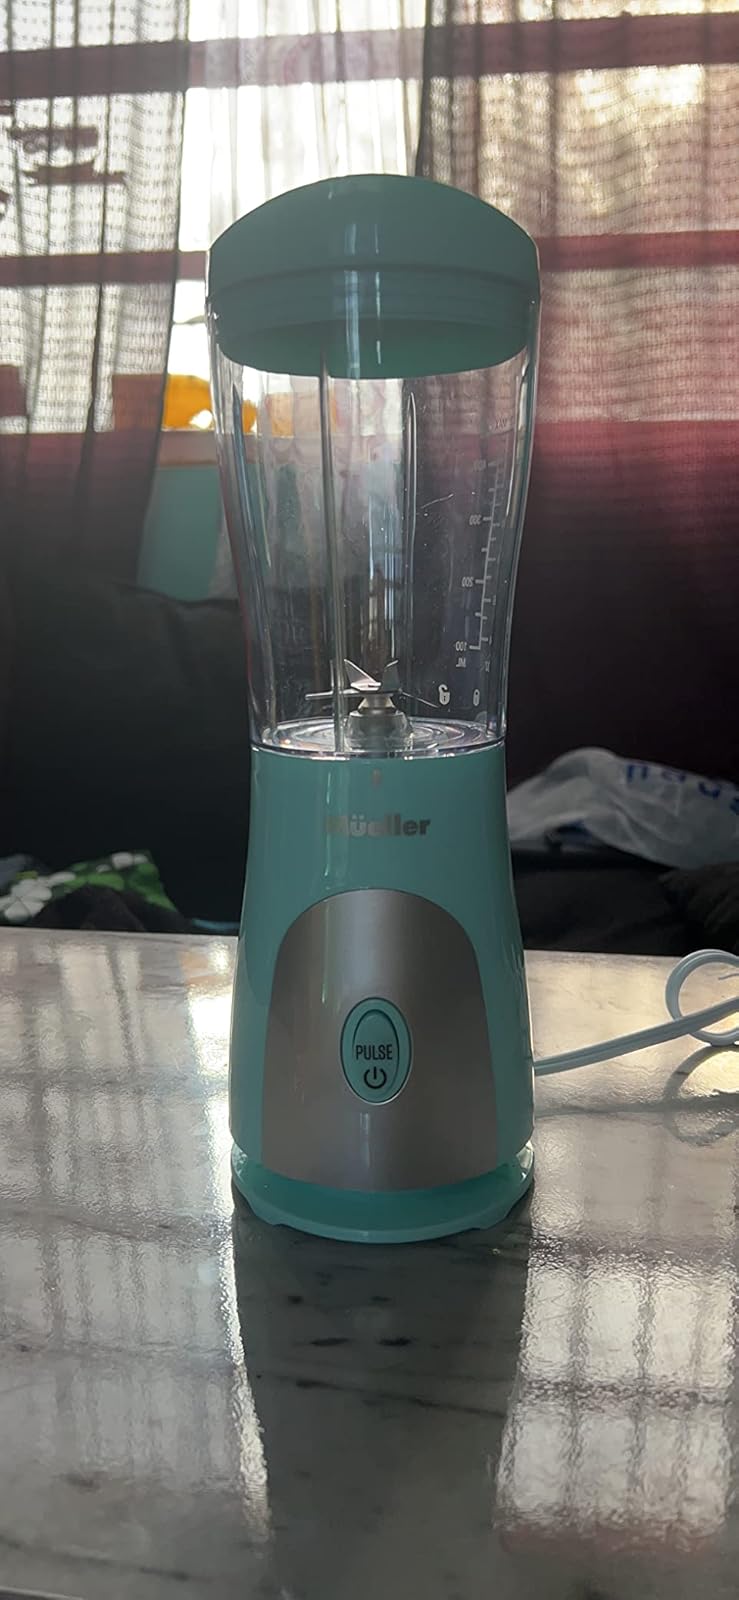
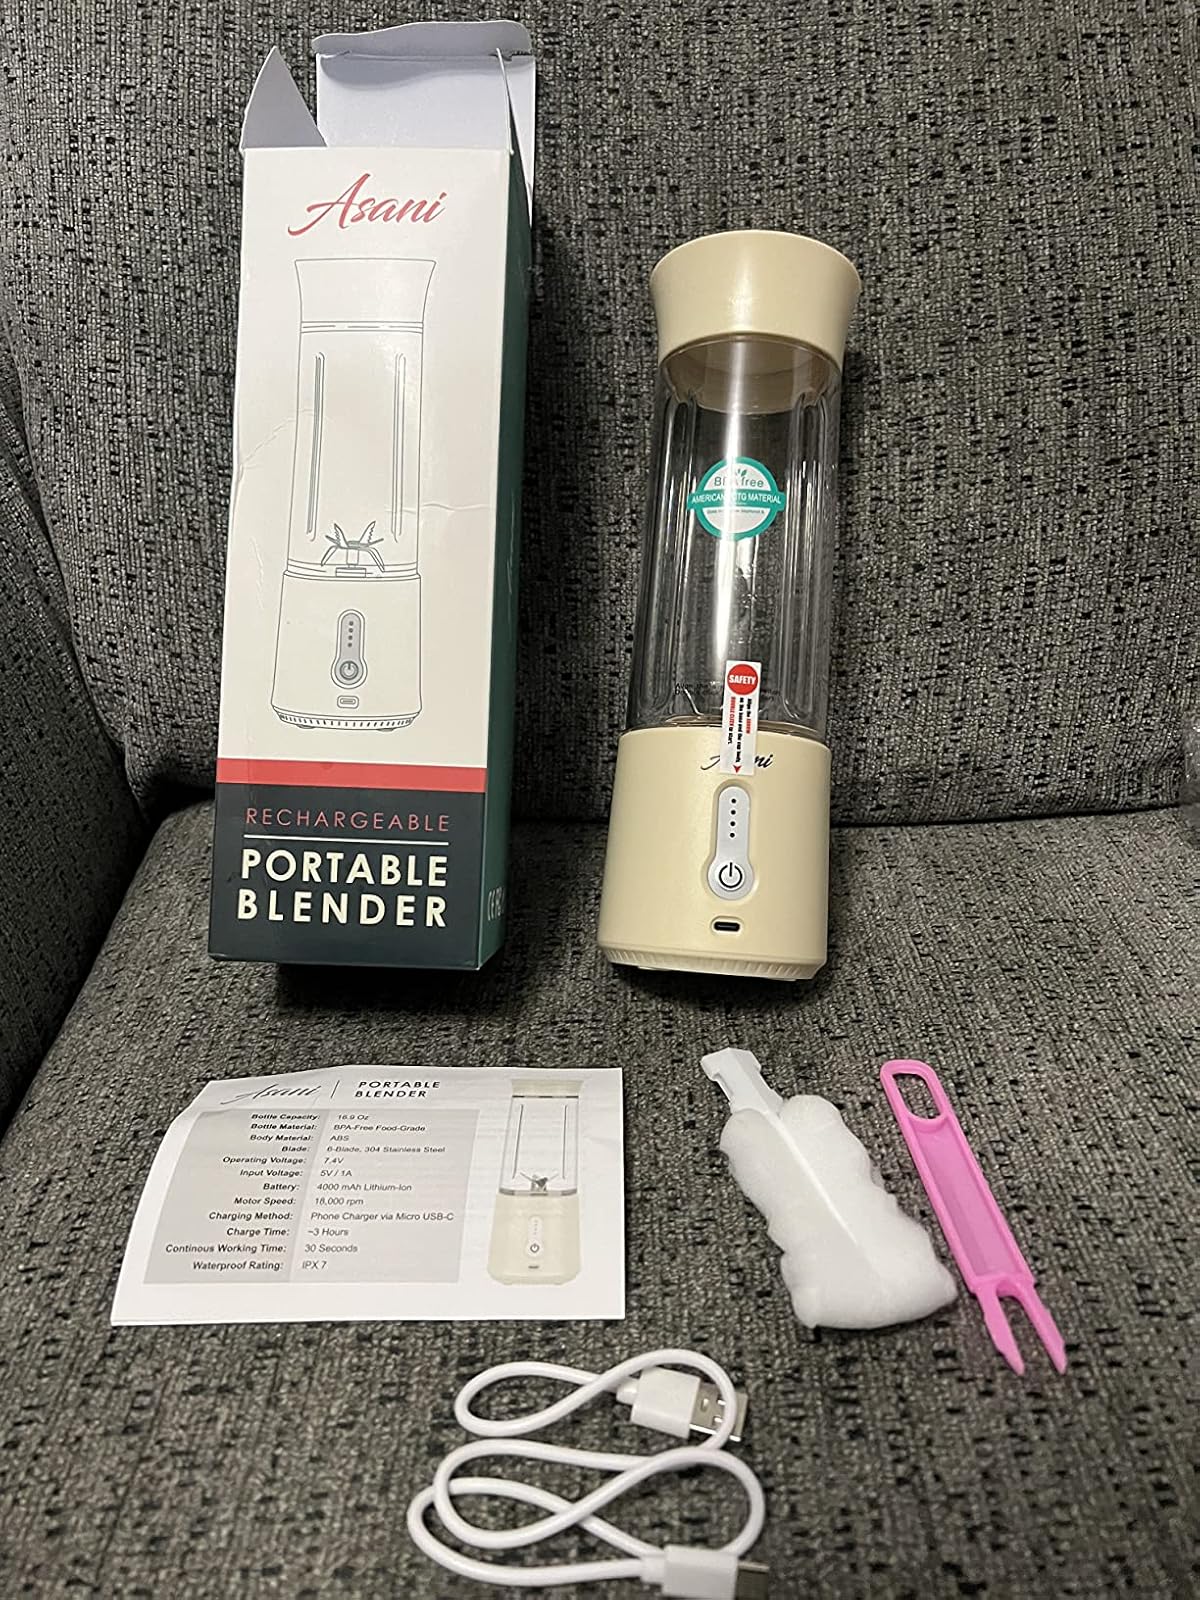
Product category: items_blender
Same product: no